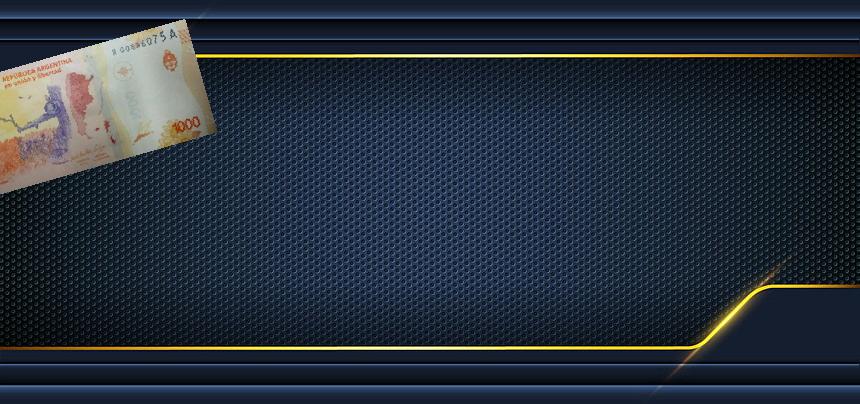
Denominación: 1000